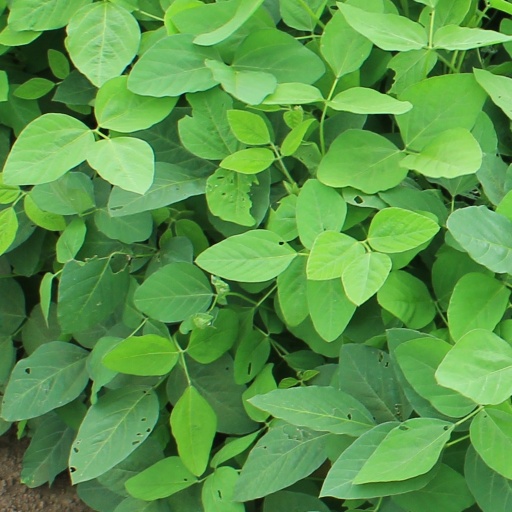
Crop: soybean